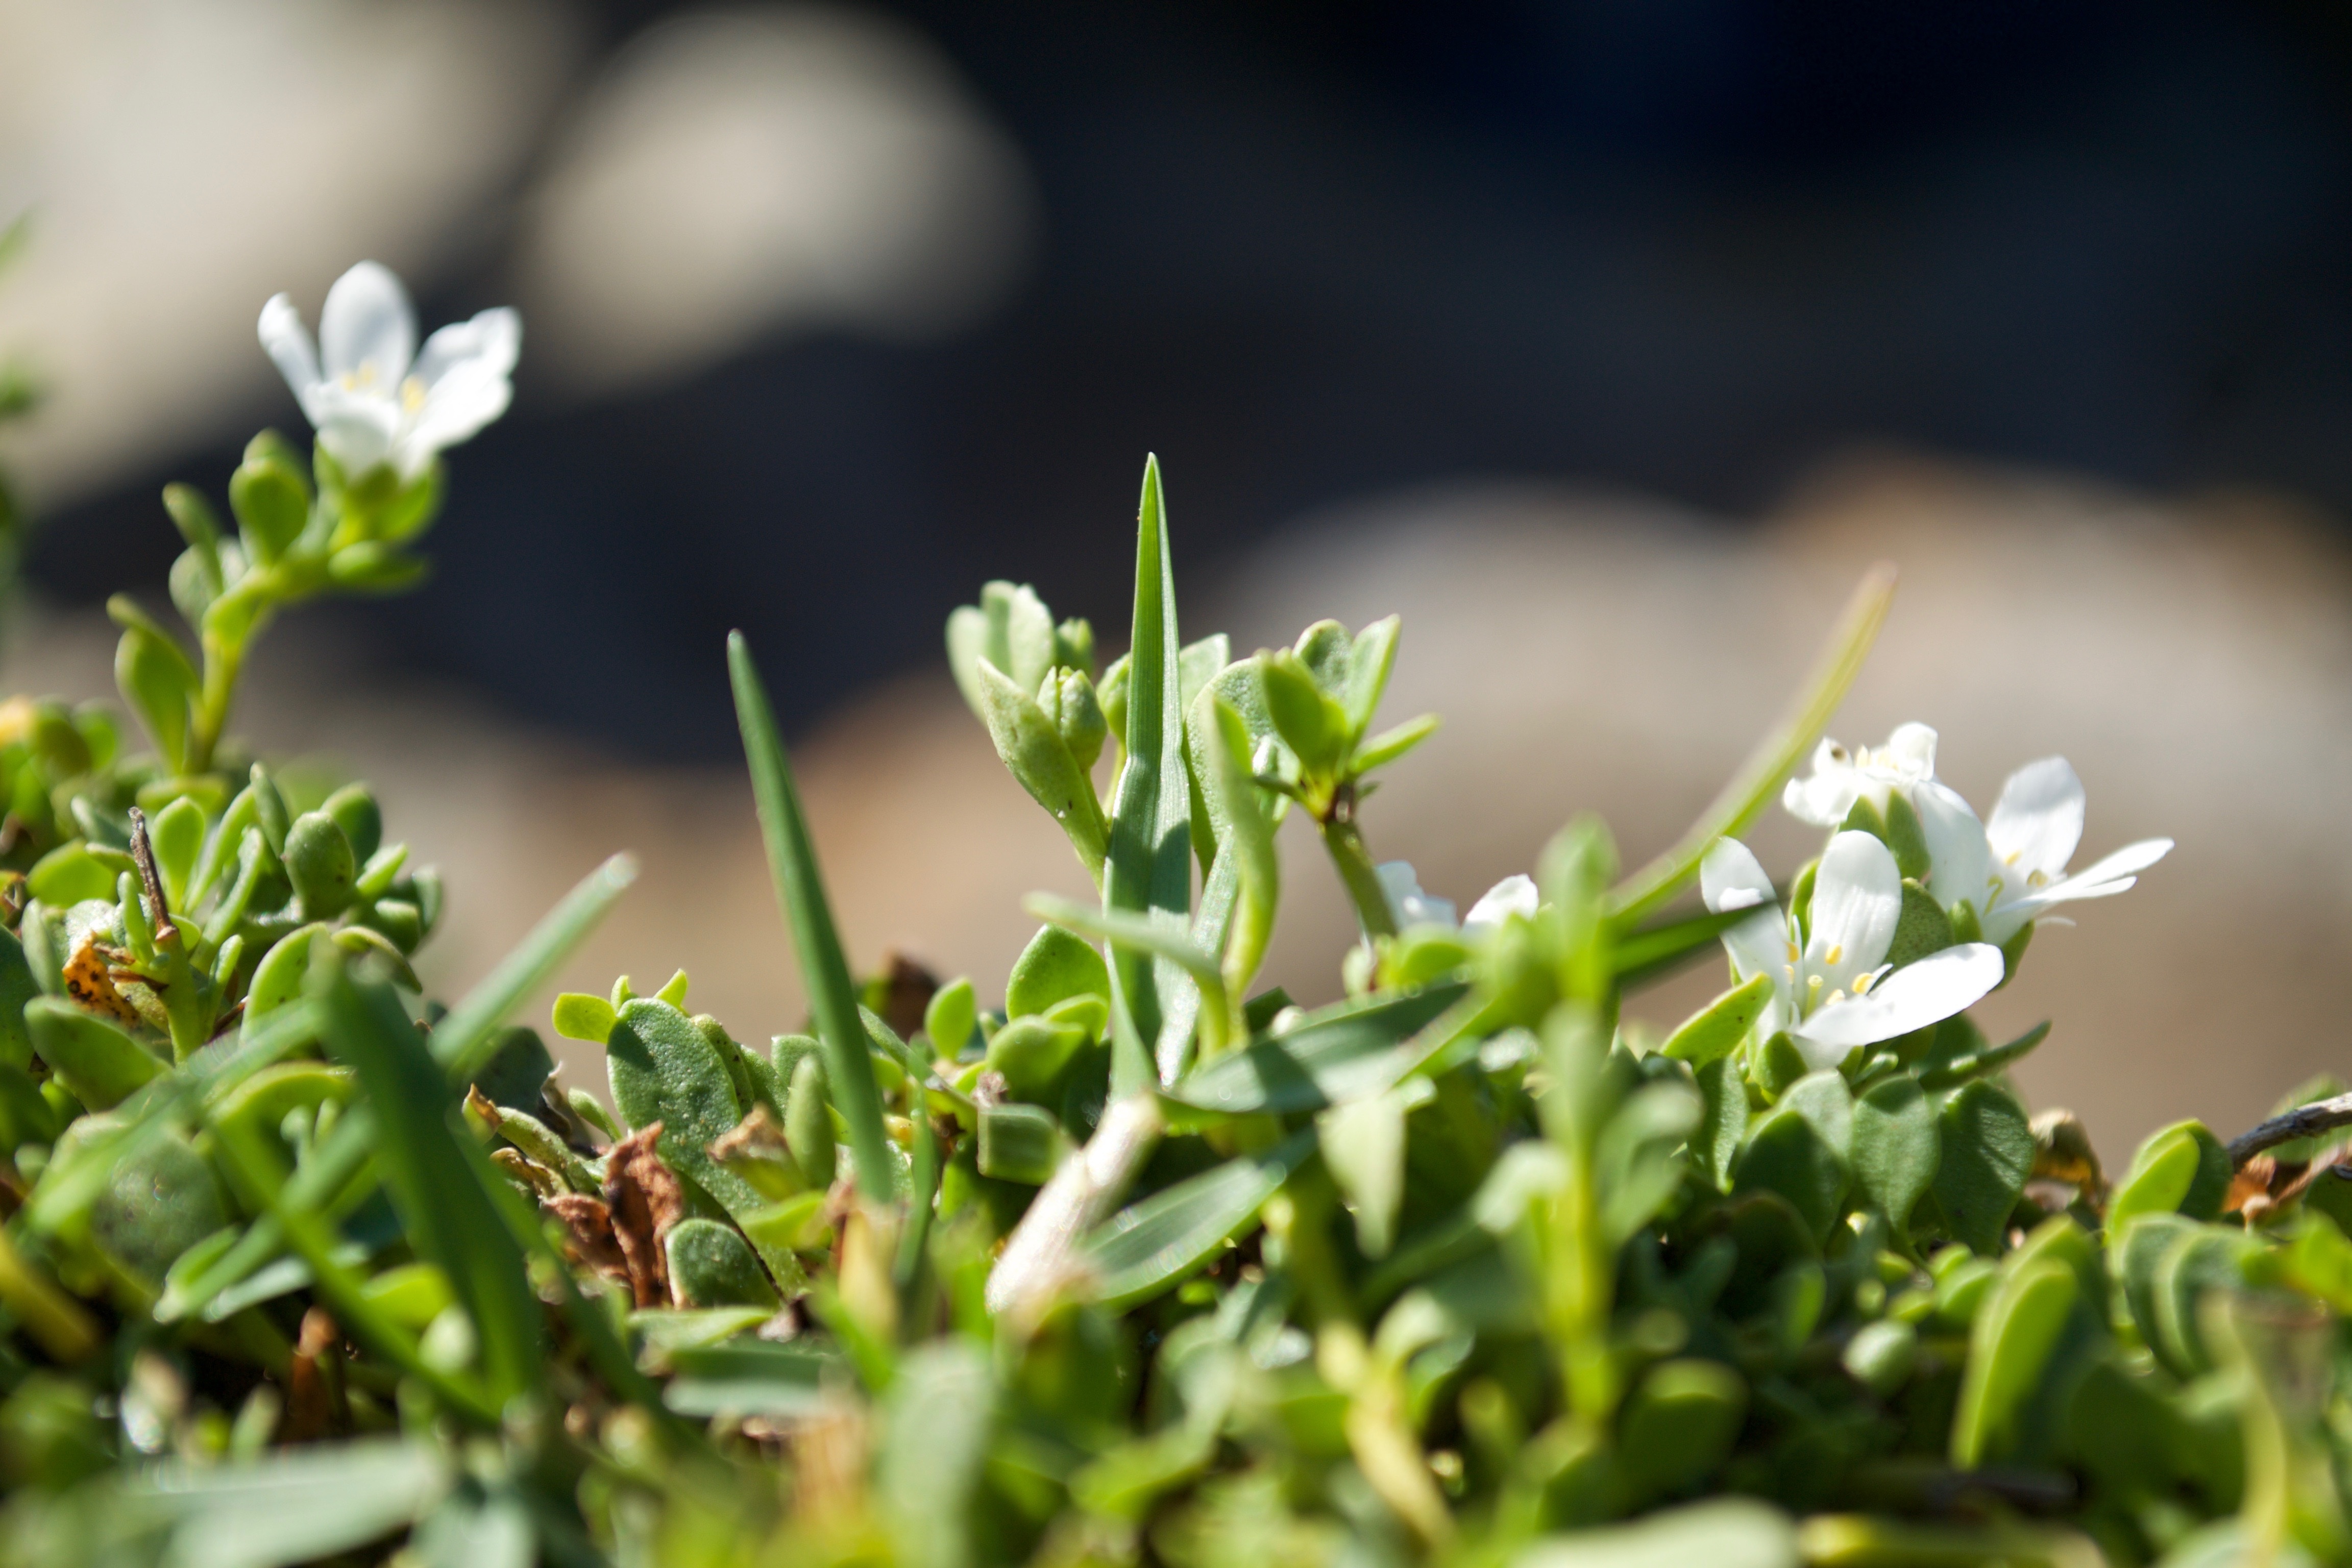
nature, grass, blossom, plant, lawn, leaf, flower, wild, green, herb, botany, flora, wildflower, close up, shrub, prado, macro photography, flowering plant, land plant